Hero at Large

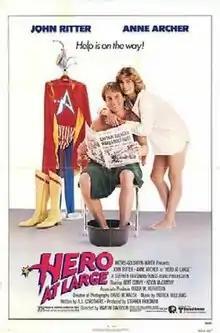
Theatrical release poster

Hero at Large is a 1980 American superhero comedy film starring John Ritter and Anne Archer. The film was written by AJ Carothers and directed by Martin Davidson. The original music score was composed by Patrick Williams.